Hood County, Texas

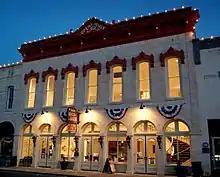
The restored Granbury Opera House was adorned with patriotic decorations during the 2014 Fourth of July festival.

Hood County is part of the Dallas/Fort Worth television media market in North Central Texas. Local news media outlets are KDFW-TV, KXAS-TV, WFAA-TV, KTVT-TV, KERA-TV, KTXA-TV, KDFI-TV, KDAF-TV, KFWD-TV, and KDTX-TV.